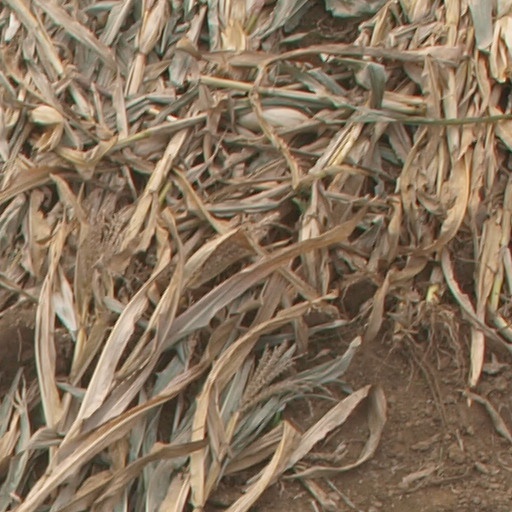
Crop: maize; corn